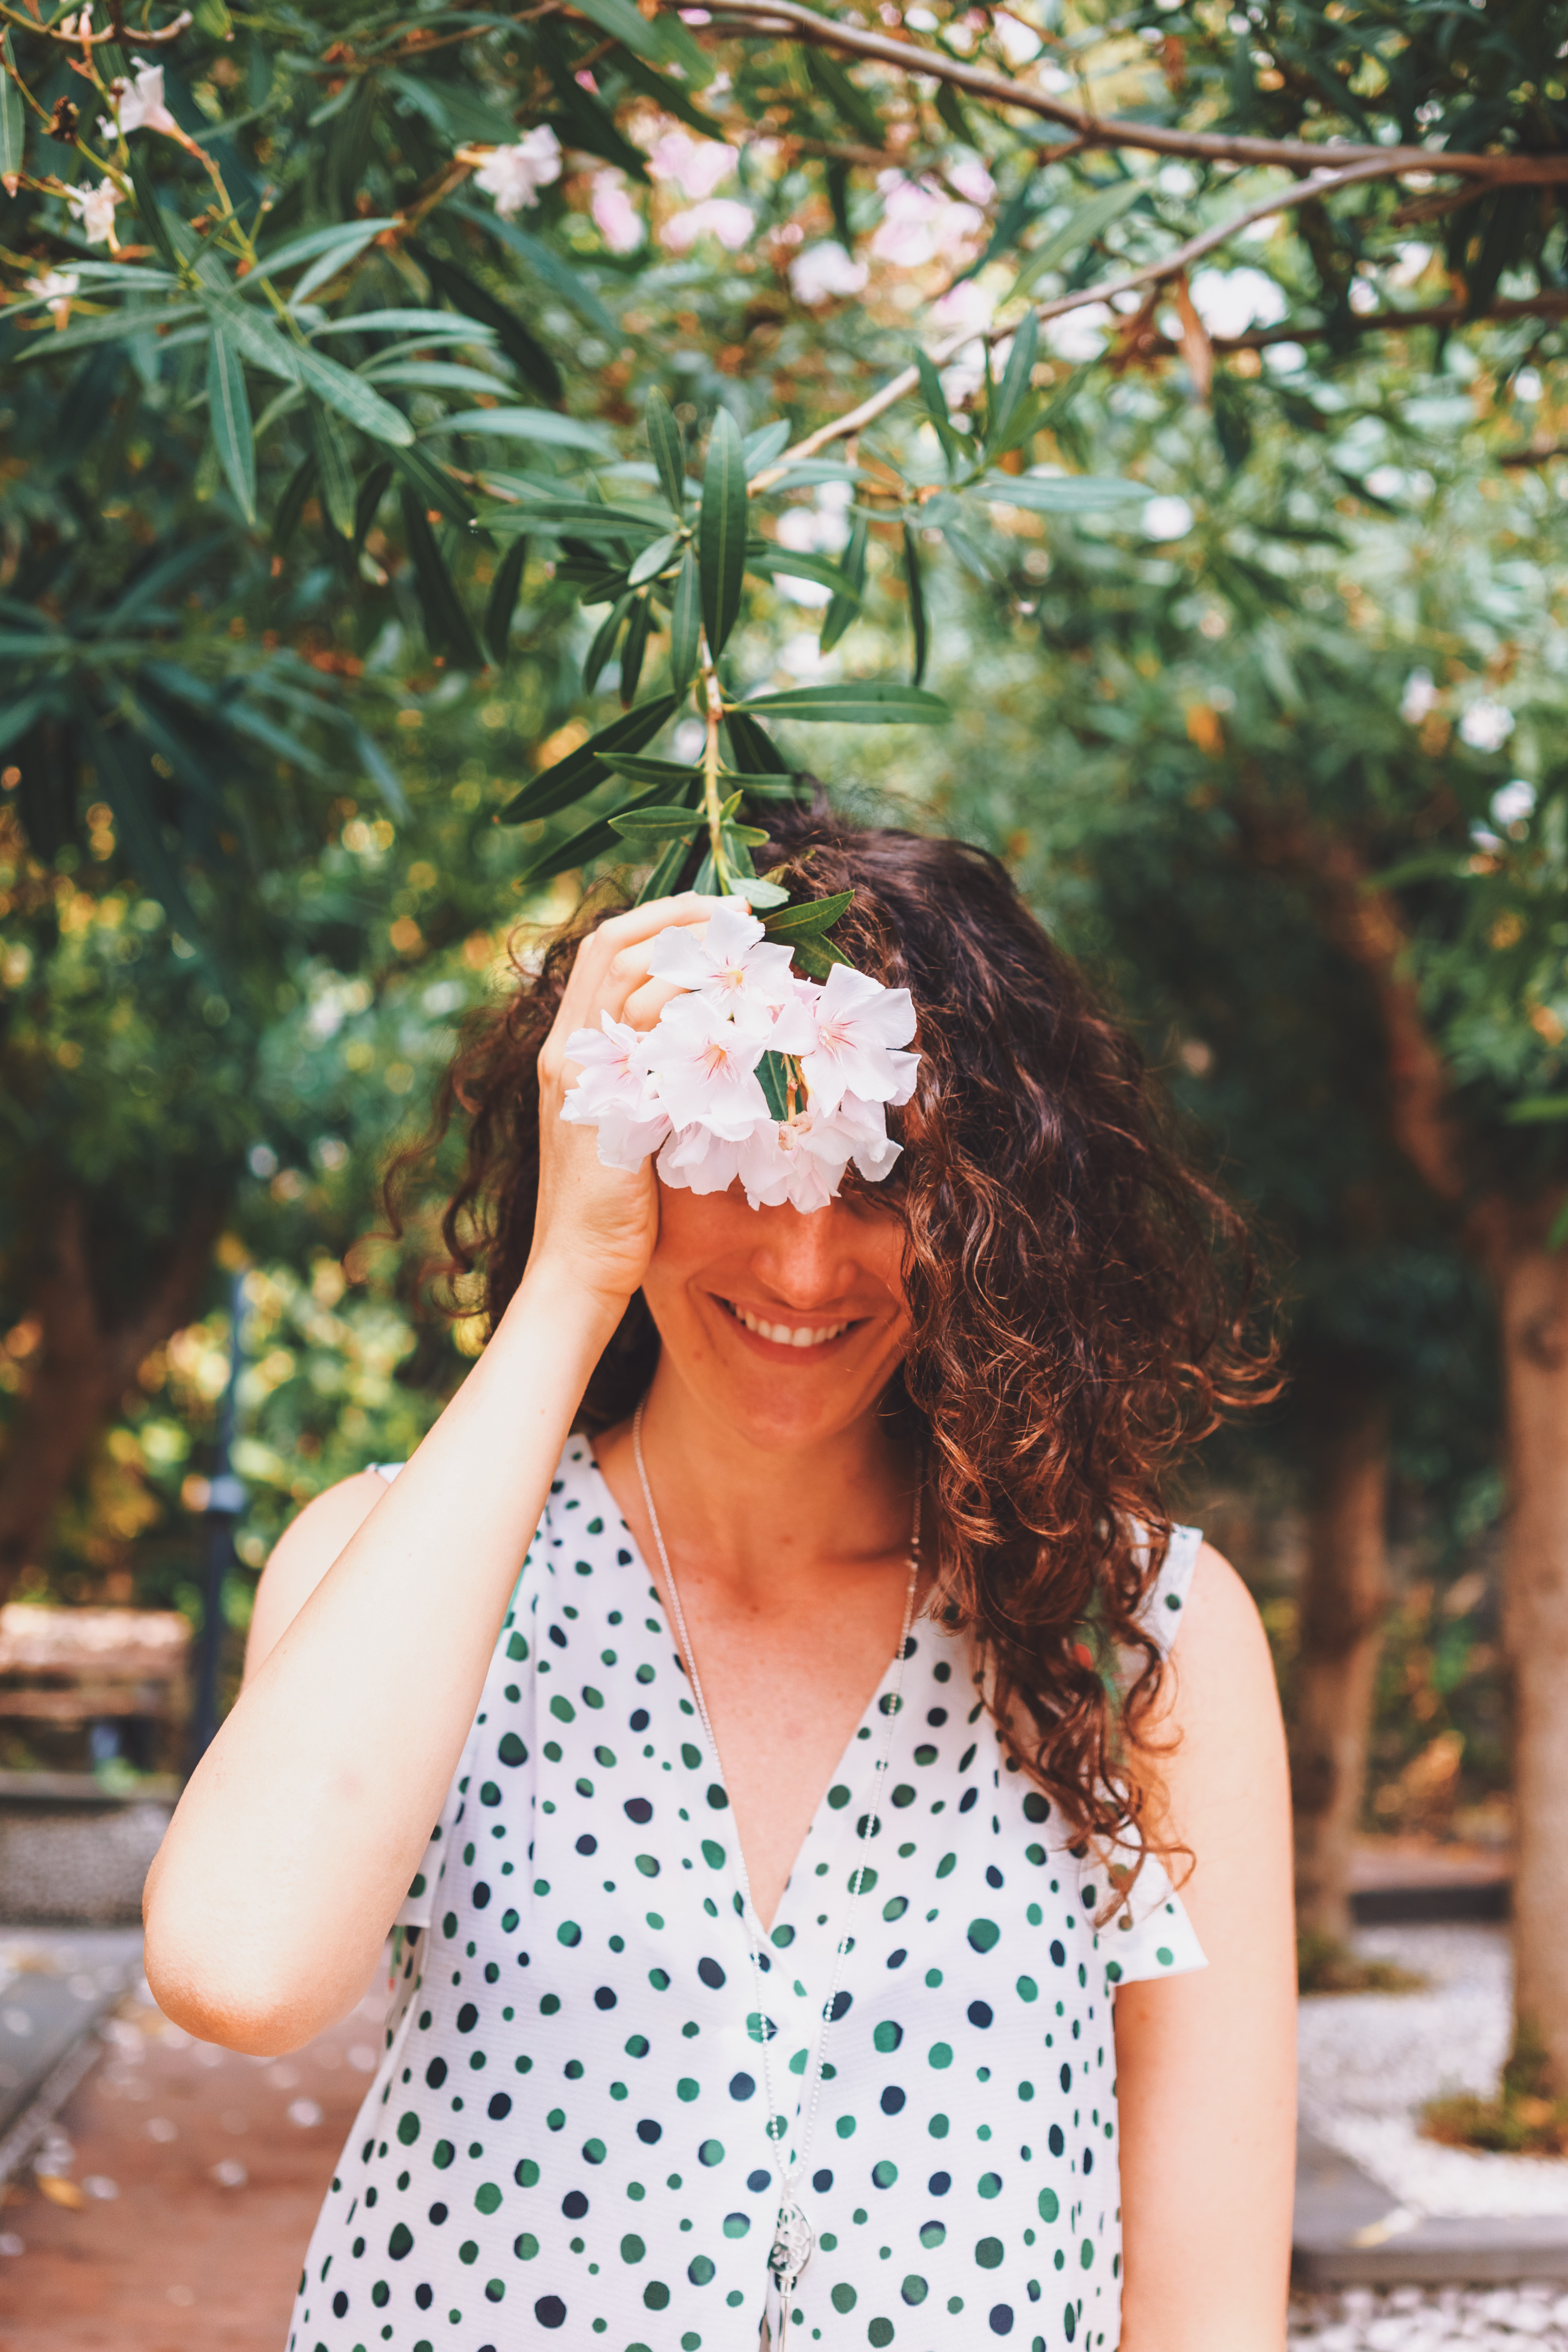
tree, plant, woman, photography, flower, portrait, spring, autumn, bride, season, dress, photograph, beauty, photo shoot, portrait photography